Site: brandenburg
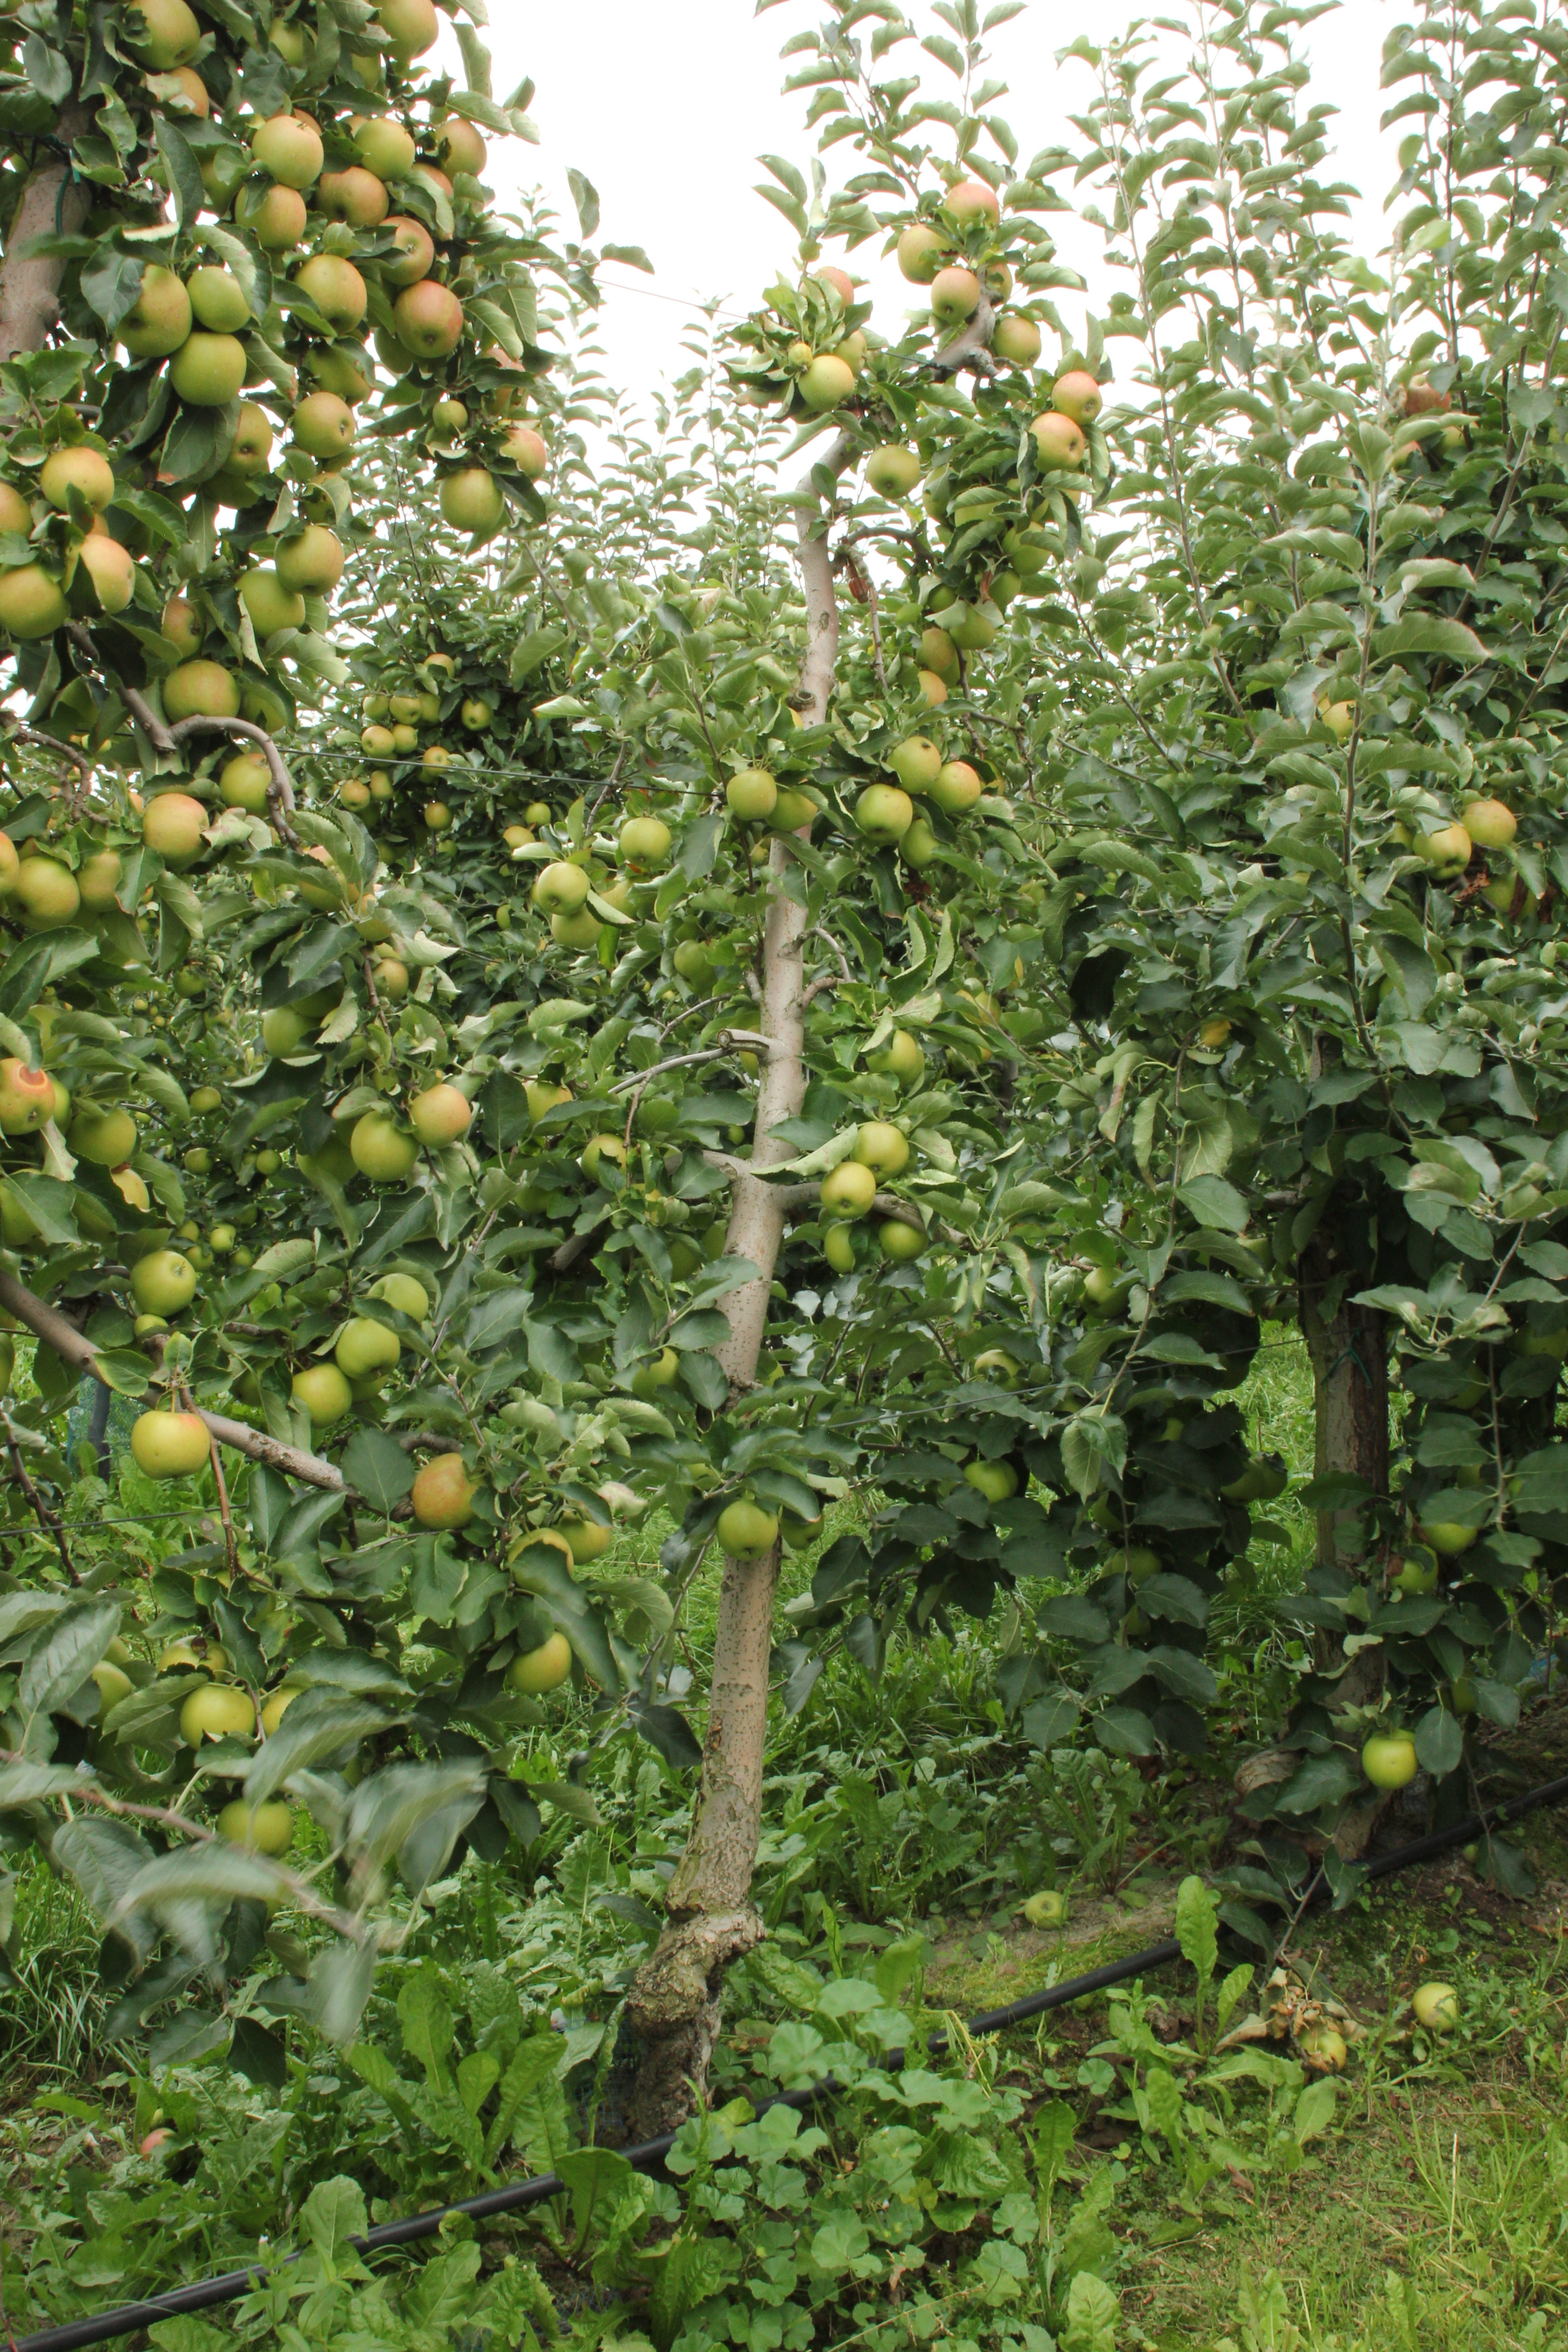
Growth stage (BBCH 87): Maturity of fruit and seed